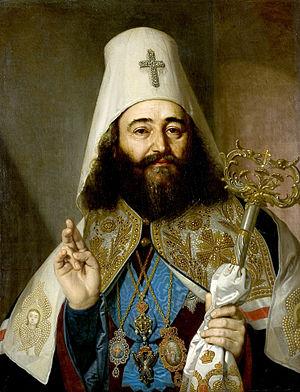
Les primats de l'Église orthodoxe de Géorgie sont les chefs spirituels du Catholicossat-Patriarcat de toute la Géorgie, depuis la fondation de l'Archevêché de Mtskheta dans les années 320 jusqu'à nos jours. Du IVᵉ siècle à aujourd'hui, 156 primats se sont succédé.
La cathédrale de Svétitskhovéli ou Svétitskhovéli est un monument du XIᵉ siècle de l'architecture géorgienne. Avec ses 54 m de haut, cette église, construite sur un plan cruciforme à trois nefs et surmontée d'une haute coupole, compte parmi les plus grandes cathédrales historiques de Géorgie, aux côtés de celles de Bagrati, Oshki et Alaverdi. Elle se situe à Mtskheta, une des plus vieilles villes de Géorgie et antique capitale du royaume d'Ibérie.